Robert Burton (actor)

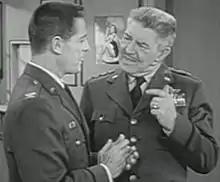
Burton (right) with Robert Cummings in "The Bob Cummings Show", 1958

Robert George Burton (August 13, 1895 – September 29, 1962) was an American film and television actor.